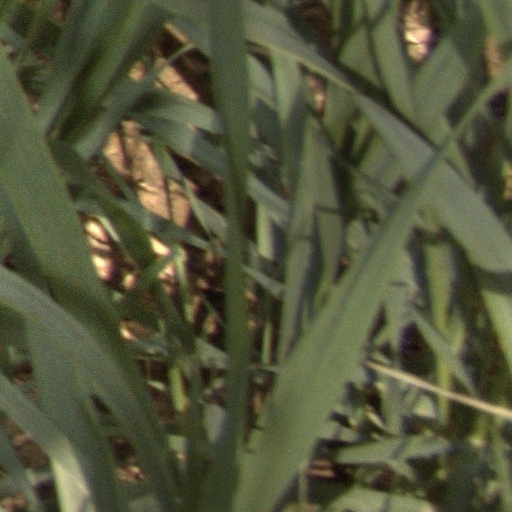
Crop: wheat